Legacy of Gene Roddenberry

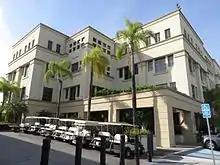
The Roddenberry Building on the Paramount Pictures lot in Hollywood

In 1985, Gene Roddenberry was the first television writer to receive a star on the Hollywood Walk of Fame. He was given a Macintosh 128K by Apple Inc. in 1986, which was later upgraded by the company and re-designated as a Macintosh Plus with the production number of M-0001. This started the rumor that Roddenberry had received the first Mac-Plus off the production line. When the Sci-Fi Channel was launched in the United States eleven months after the death of Roddenberry, the first broadcast was a dedication to two "science fiction pioneers": Isaac Asimov and Roddenberry. His impact on popular culture in the previous thirty years was said to be eclipsed only by that of Elvis Presley. Japanese astrophysicist Yoji Kondo proposed naming a crater on Mars after Roddenberry in 1994. This was supported by Carl Sagan and Arthur C. Clarke, and was agreed to by the International Astronomical Union. The Roddenberry crater is located at Martian latitude −49.9 degrees and longitude 4.5 degrees. He has also had an asteroid named after him, 4659 Roddenberry.